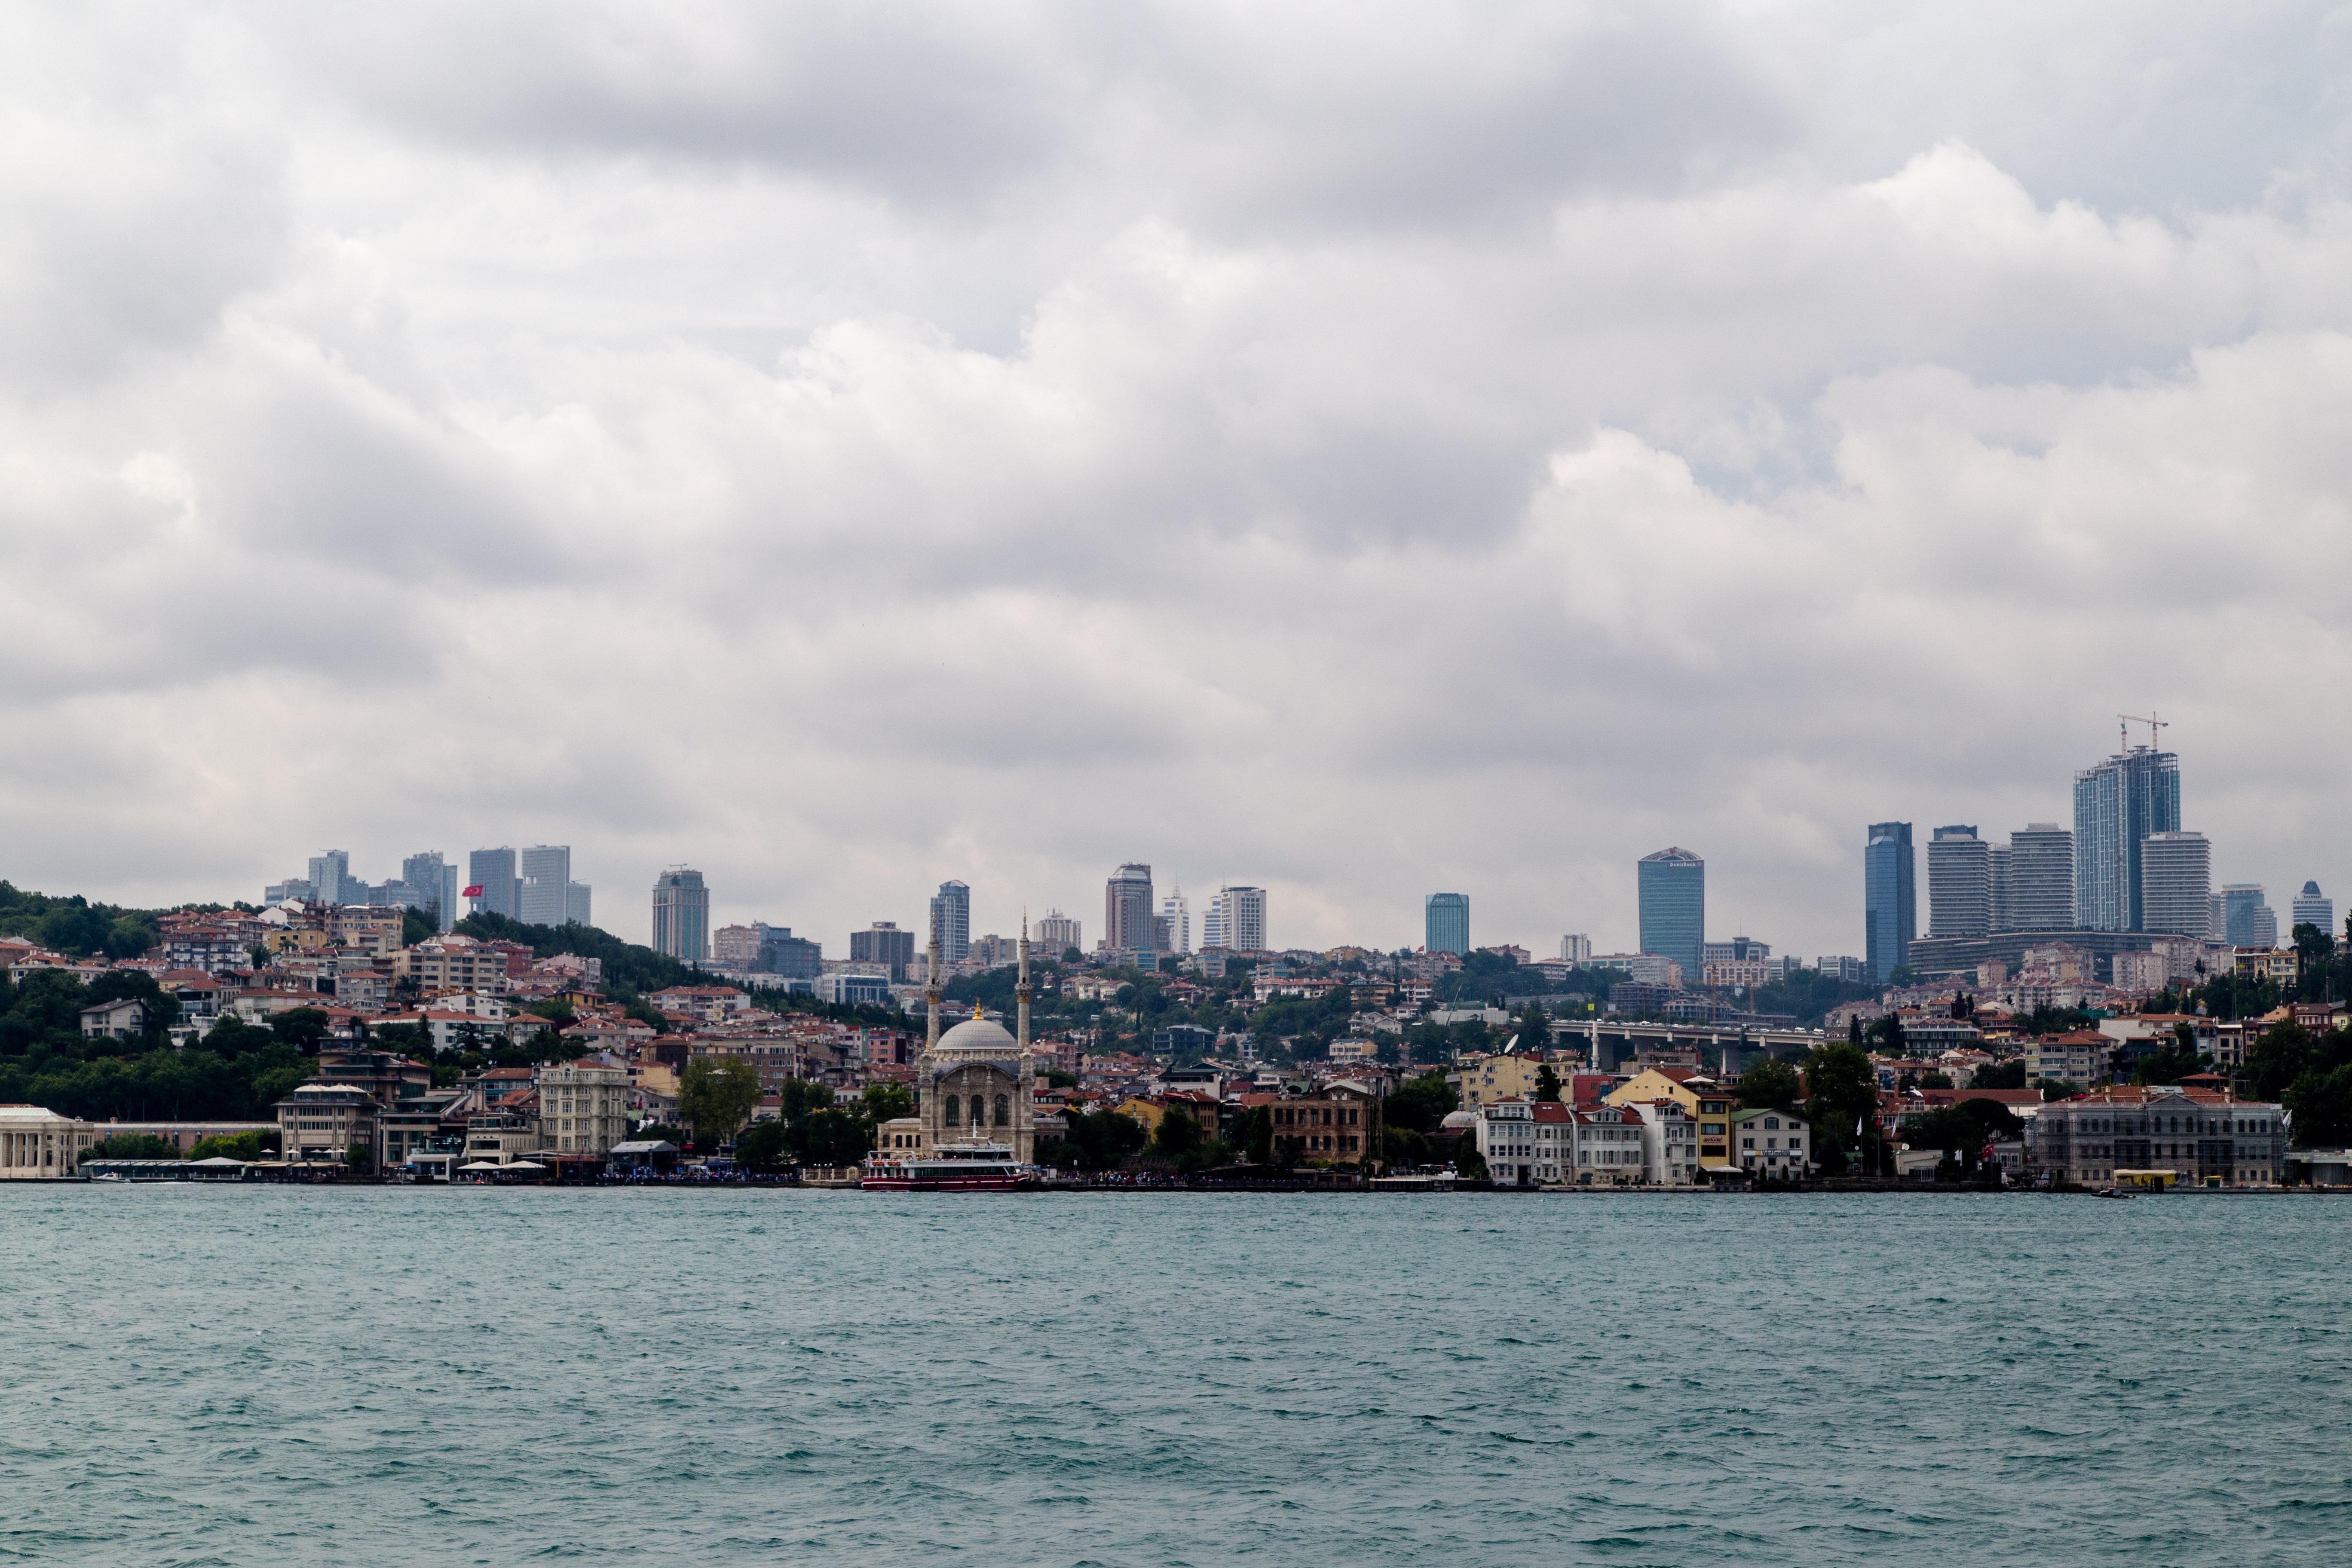
sea, coast, horizon, skyline, city, skyscraper, river, cityscape, panorama, downtown, dusk, vehicle, bay, harbor, geographical feature, human settlement